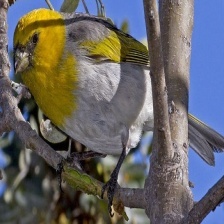
Species: PALILA
Scientific name: LOXIOIDES BAILLEUI